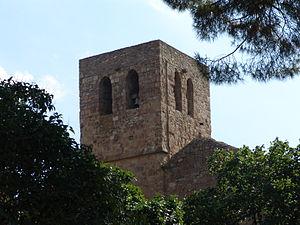
Église du XIIème siècle de la commune de Pépieux dans l'Aude (France)
Pépieux, est une commune française située dans le département de l'Aude en région Occitanie.